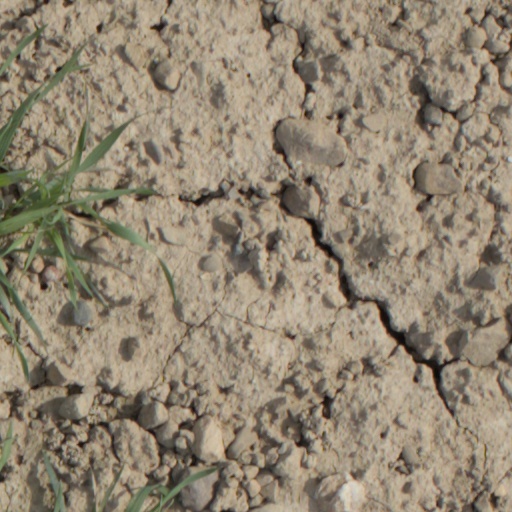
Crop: wheat